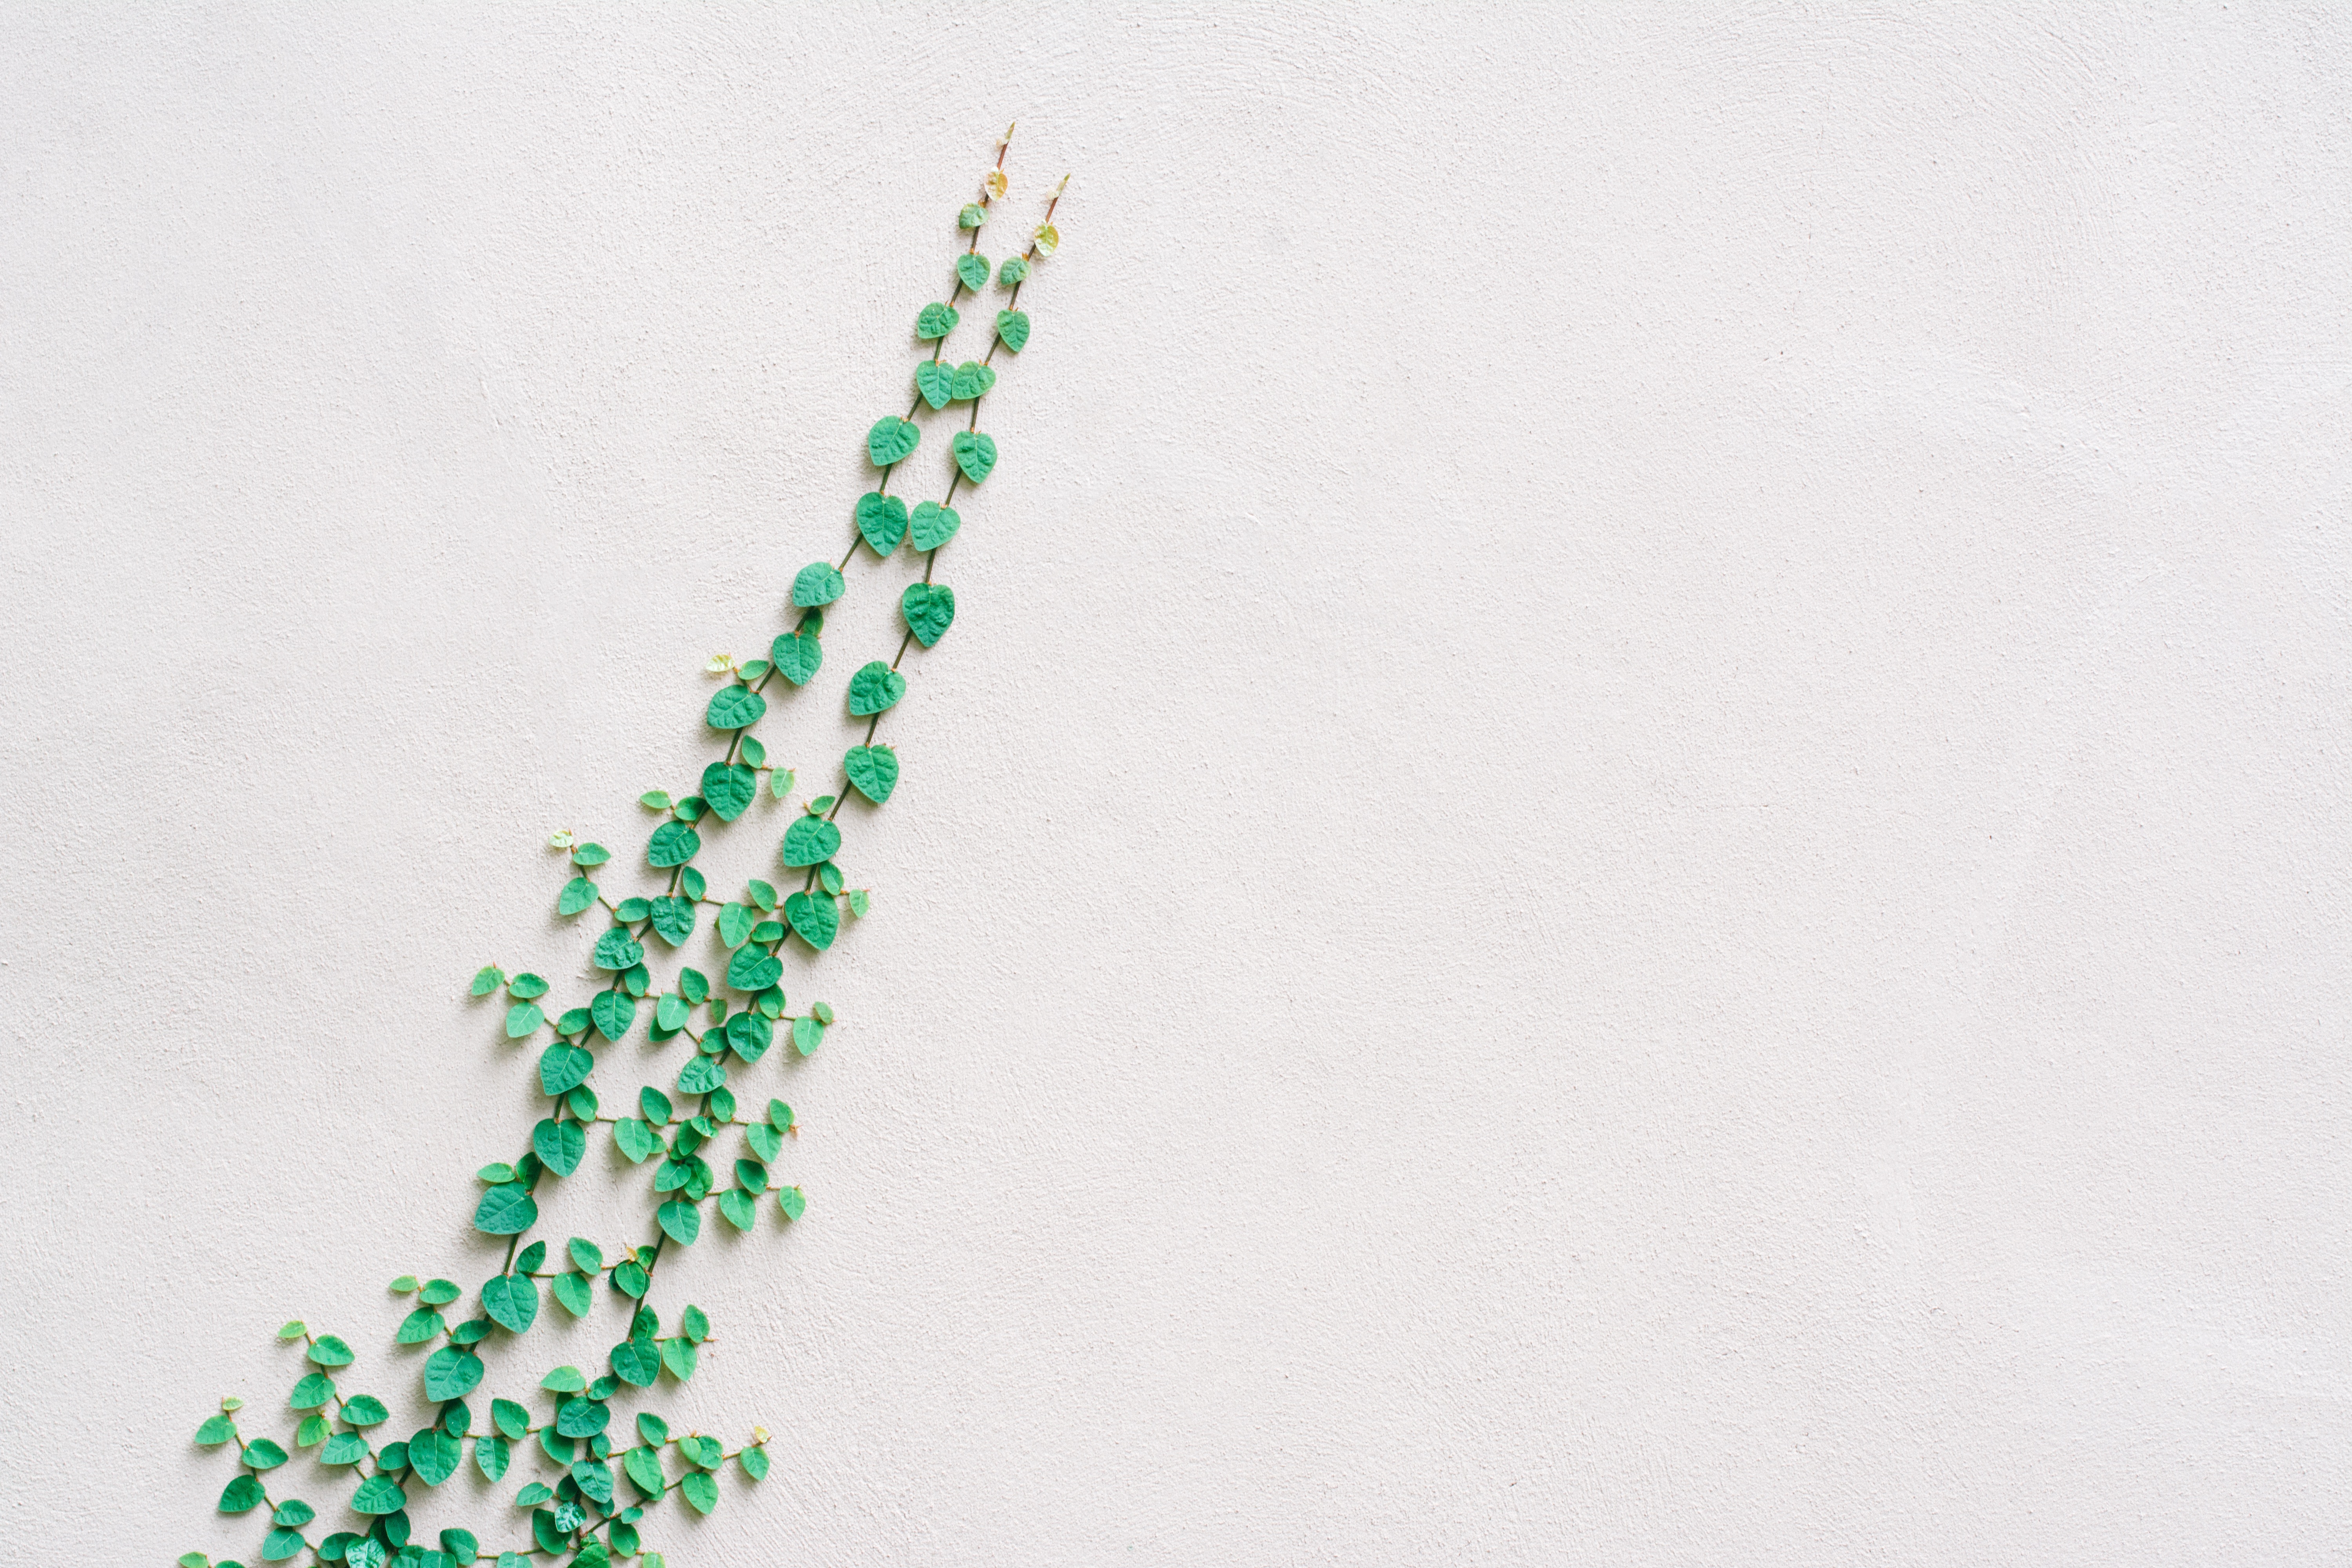
vine, chain, wall, green, ivy, bead, necklace, jewellery, art, creeper, jewelry making, fashion accessory